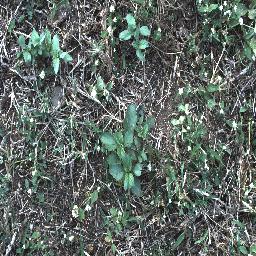
Label: snake_weed